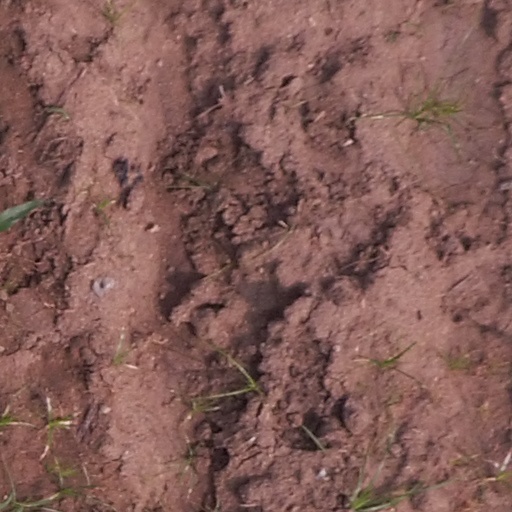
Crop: maize; corn